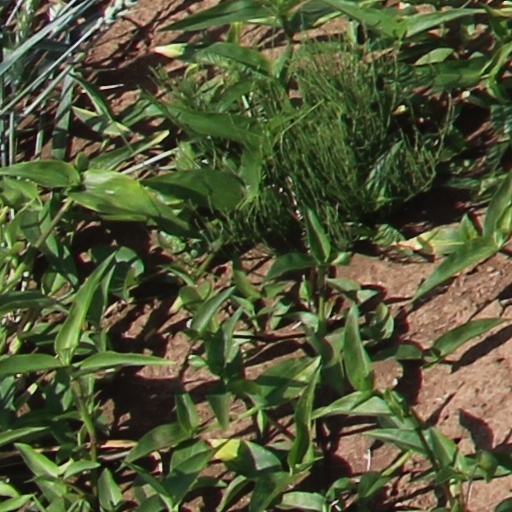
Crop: wheat